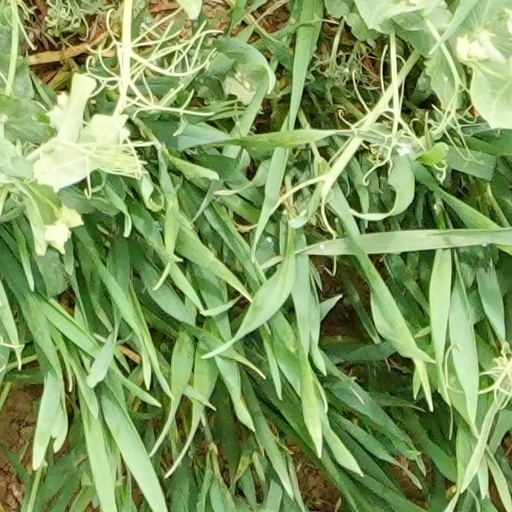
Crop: wheat